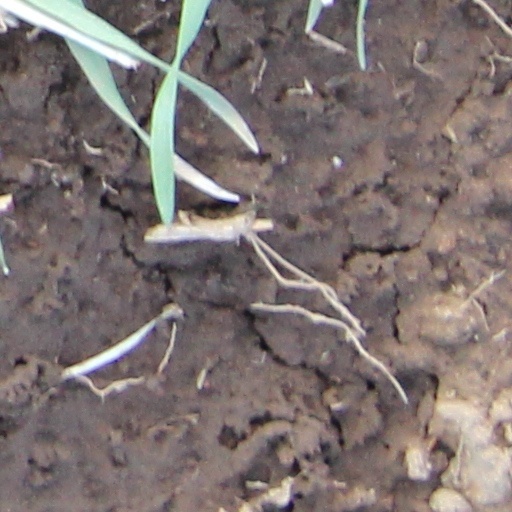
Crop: wheat